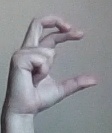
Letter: thal